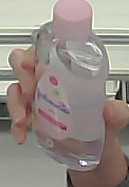
Product: johnson_baby